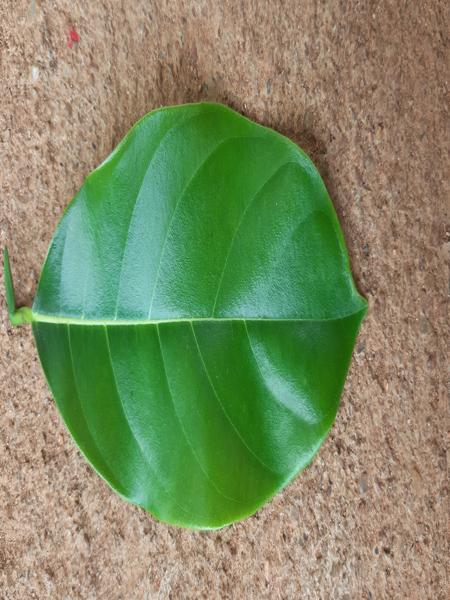
Plant: Jackfruit